South American Institute of Government in Health

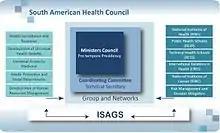
South American Health Council's Structure

According to Paulo Buss, who envioned the institute, it was created to "be the a space for permanent analysis of the impact of health policies, including the efficiency of implemented attention models (...) it establish a dialog with other experiences accumulated by other regional centres (like ILPES, CELADE and others) and it should interact with public health and related fields postgrad schools.